Alexander Sakharoff

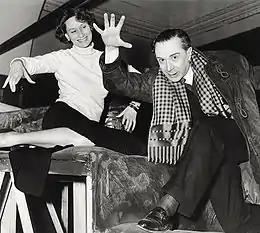
Elena Zareschi and Alexander Sakharoff rehearsing "Hamlet" in the 1950s

Alexander Sakharoff (also spelled Sakharov and Sacharoff, 13 May 1886 – 25 September 1963) was a Russian dancer, teacher, and choreographer who immigrated to France.